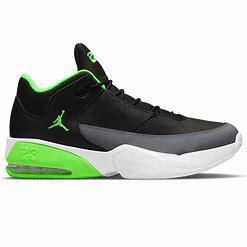
Brand: Jordan
Model: Max Aura 3